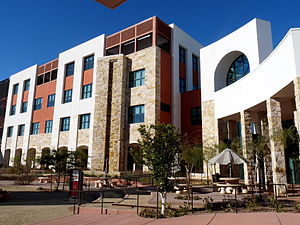
Surprise (Arizona)
Surprise er en by i den centrale del af delstaten Arizona i USA. Den ligger i Maricopa County og er en forstad til Arizonas største by Phoenix. I 2010 havde byen et indbyggertal på 117.517.